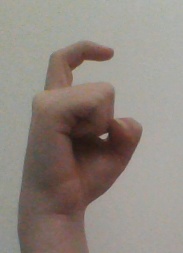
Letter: ra